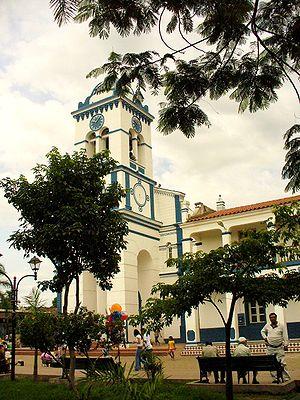
Cotoca est un village bolivien, situé dans le département de Santa Cruz, à environ 20 km de Santa Cruz de la Sierra. Il abrite une église ancienne dédiée à la Vierge, chère aux habitants, et est une destination de pèlerinage tous les 8 décembre, des personnes par milliers viennent alors assister aux festivités en l'honneur de la Vierge de Cotoca. Il est un lieu de villégiature le week-end.